Eugene Monroe

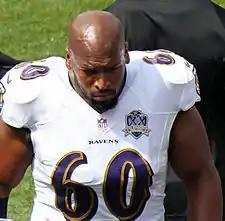
Monroe with the Baltimore Ravens in 2015

Eugene Christopher Monroe (born April 18, 1987) is an American former professional football player who was an offensive tackle for seven seasons in the National Football League (NFL). Selected eighth overall in the 2009 NFL draft, he spent the early years of his pro career with the Jacksonville Jaguars until a trade sent him to the Baltimore Ravens during the 2013 regular season. Released by the Ravens in June 2016, Monroe announced his retirement from football one month later at the age of 29, citing concerns over head trauma sustained during his career. Monroe played college football for the Virginia Cavaliers.